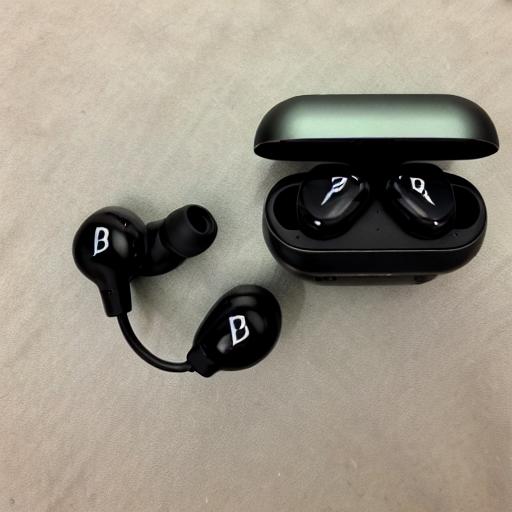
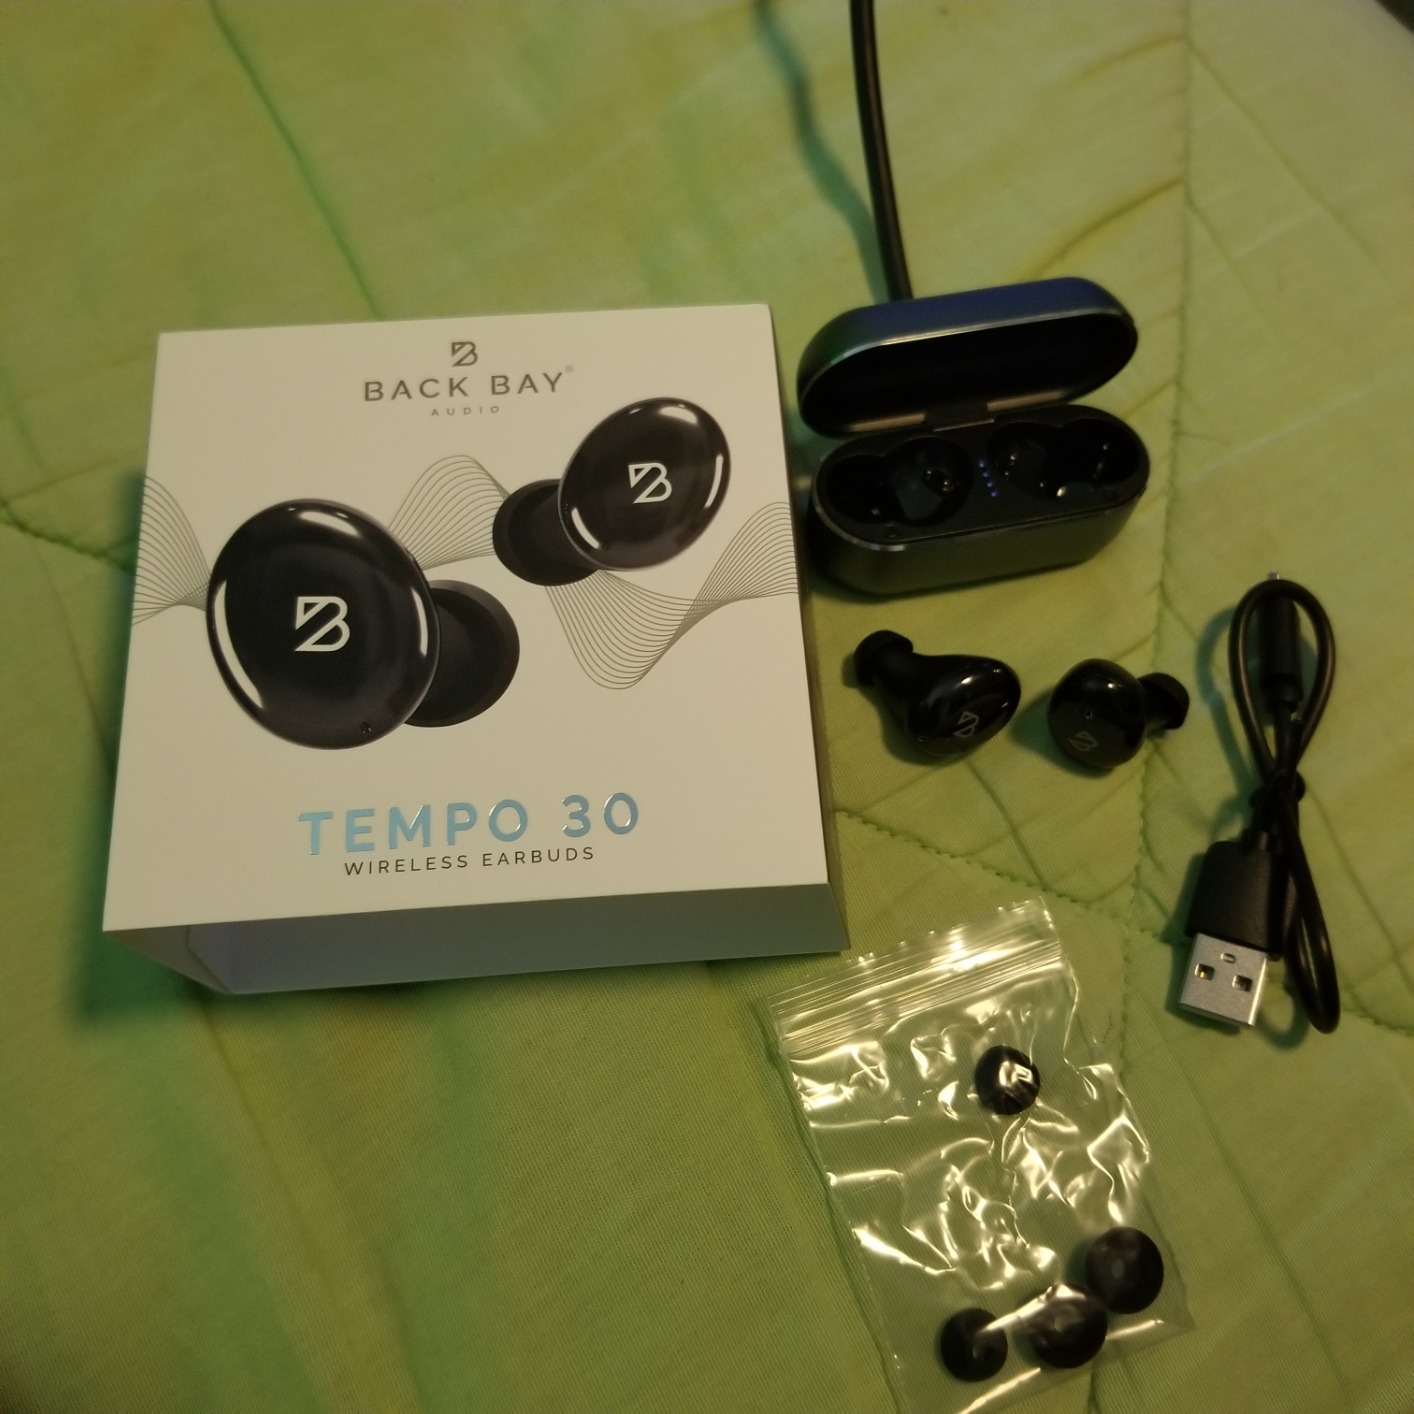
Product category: earbuds
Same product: no